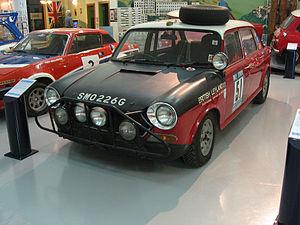
BMC ADO17 est le code du modèle utilisé par la British Motor Corporation pour une gamme de voitures produites entre septembre 1964 et 1975 et vendus dans un premier temps sous la marque Austin comme les Austin 1800. La voiture a également été vendue sous la marque Morris comme Morris 1800 et Wolseley comme Wolseley 18/85, ensuite comme Austin 2200, Morris 2200 et Wolseley Six. Elle a été vendue comme Morris Monaco au Danemark. Communément appelée "Landcrab", la 1800 a été élue Voiture Européenne de l'Année en 1965 – la deuxième année de cette bourse, et deuxième nomination consécutive du Royaume-Uni, la Rover P6 ayant remporté le prix l'année précédente.